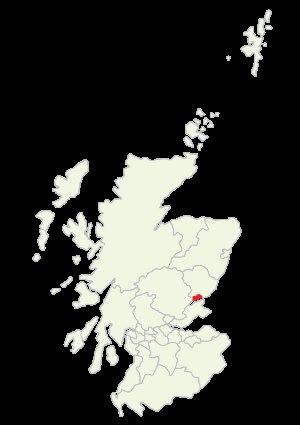
Cette liste recense les principaux châteaux du council area de Dundee en Écosse.